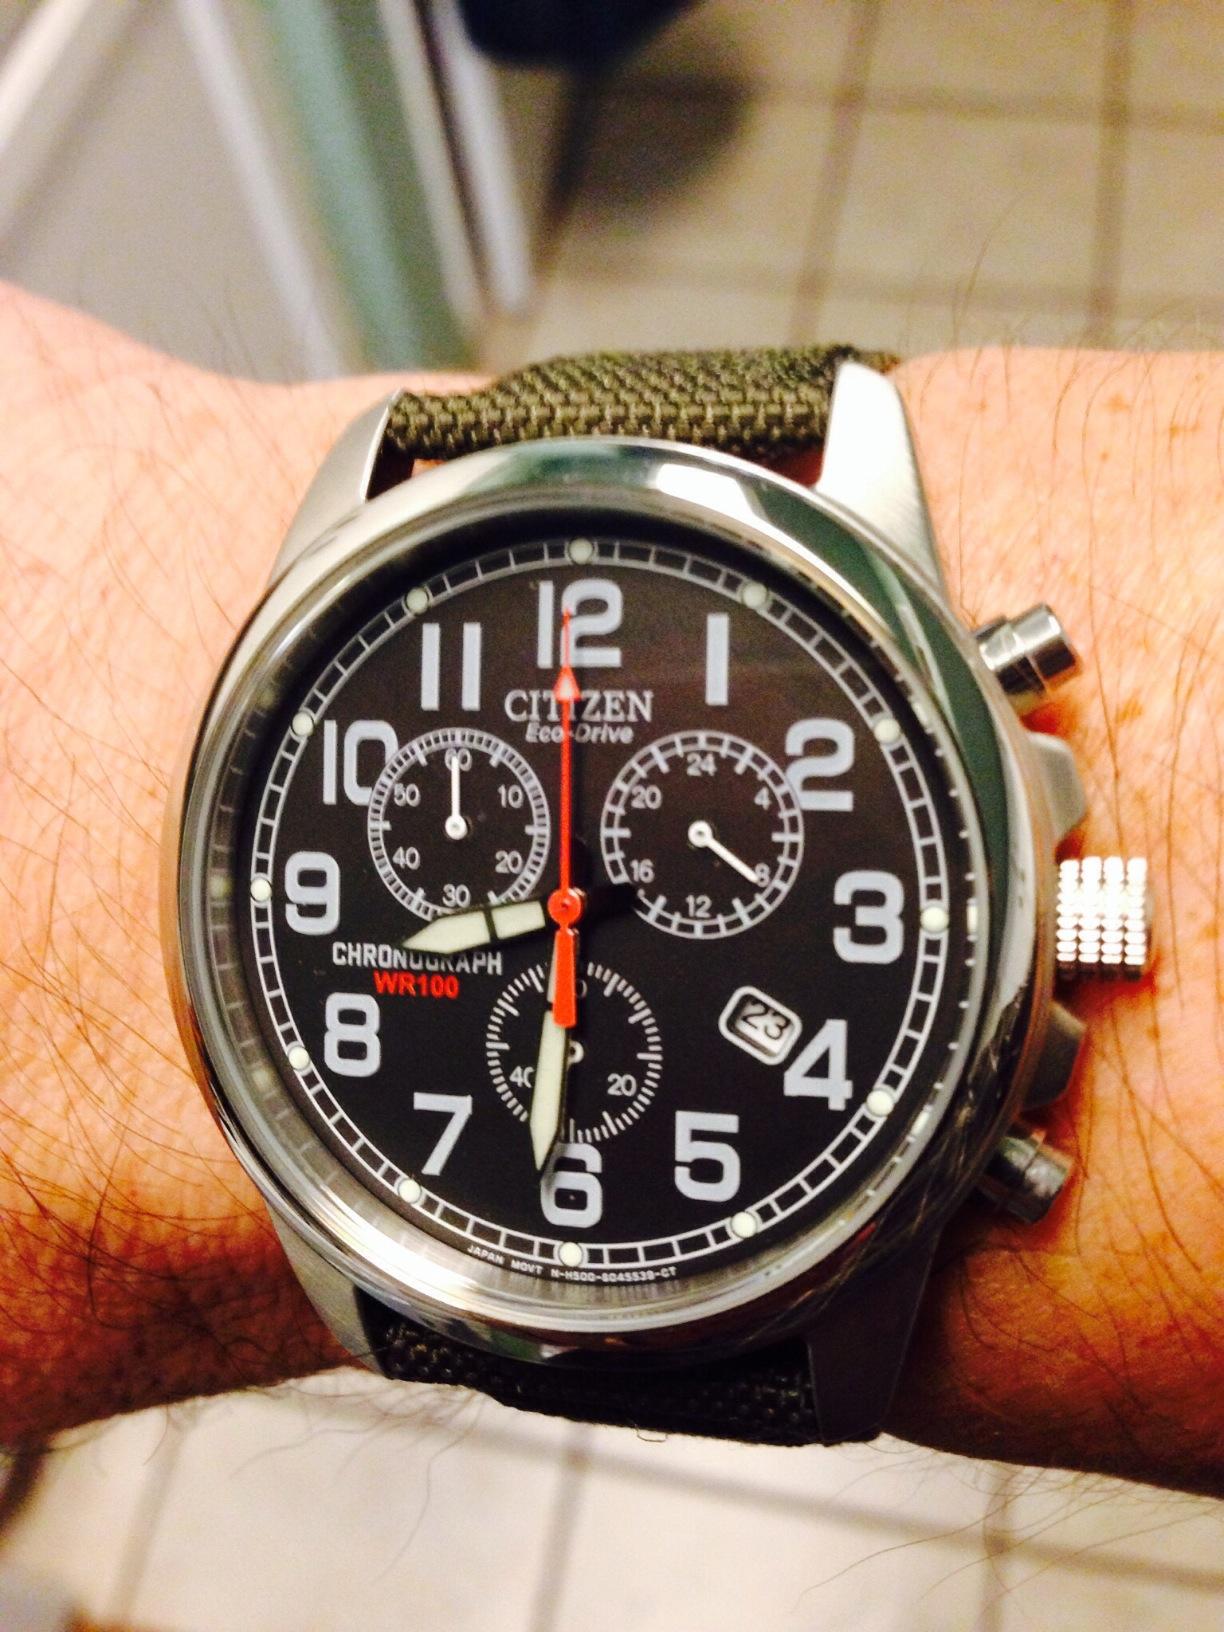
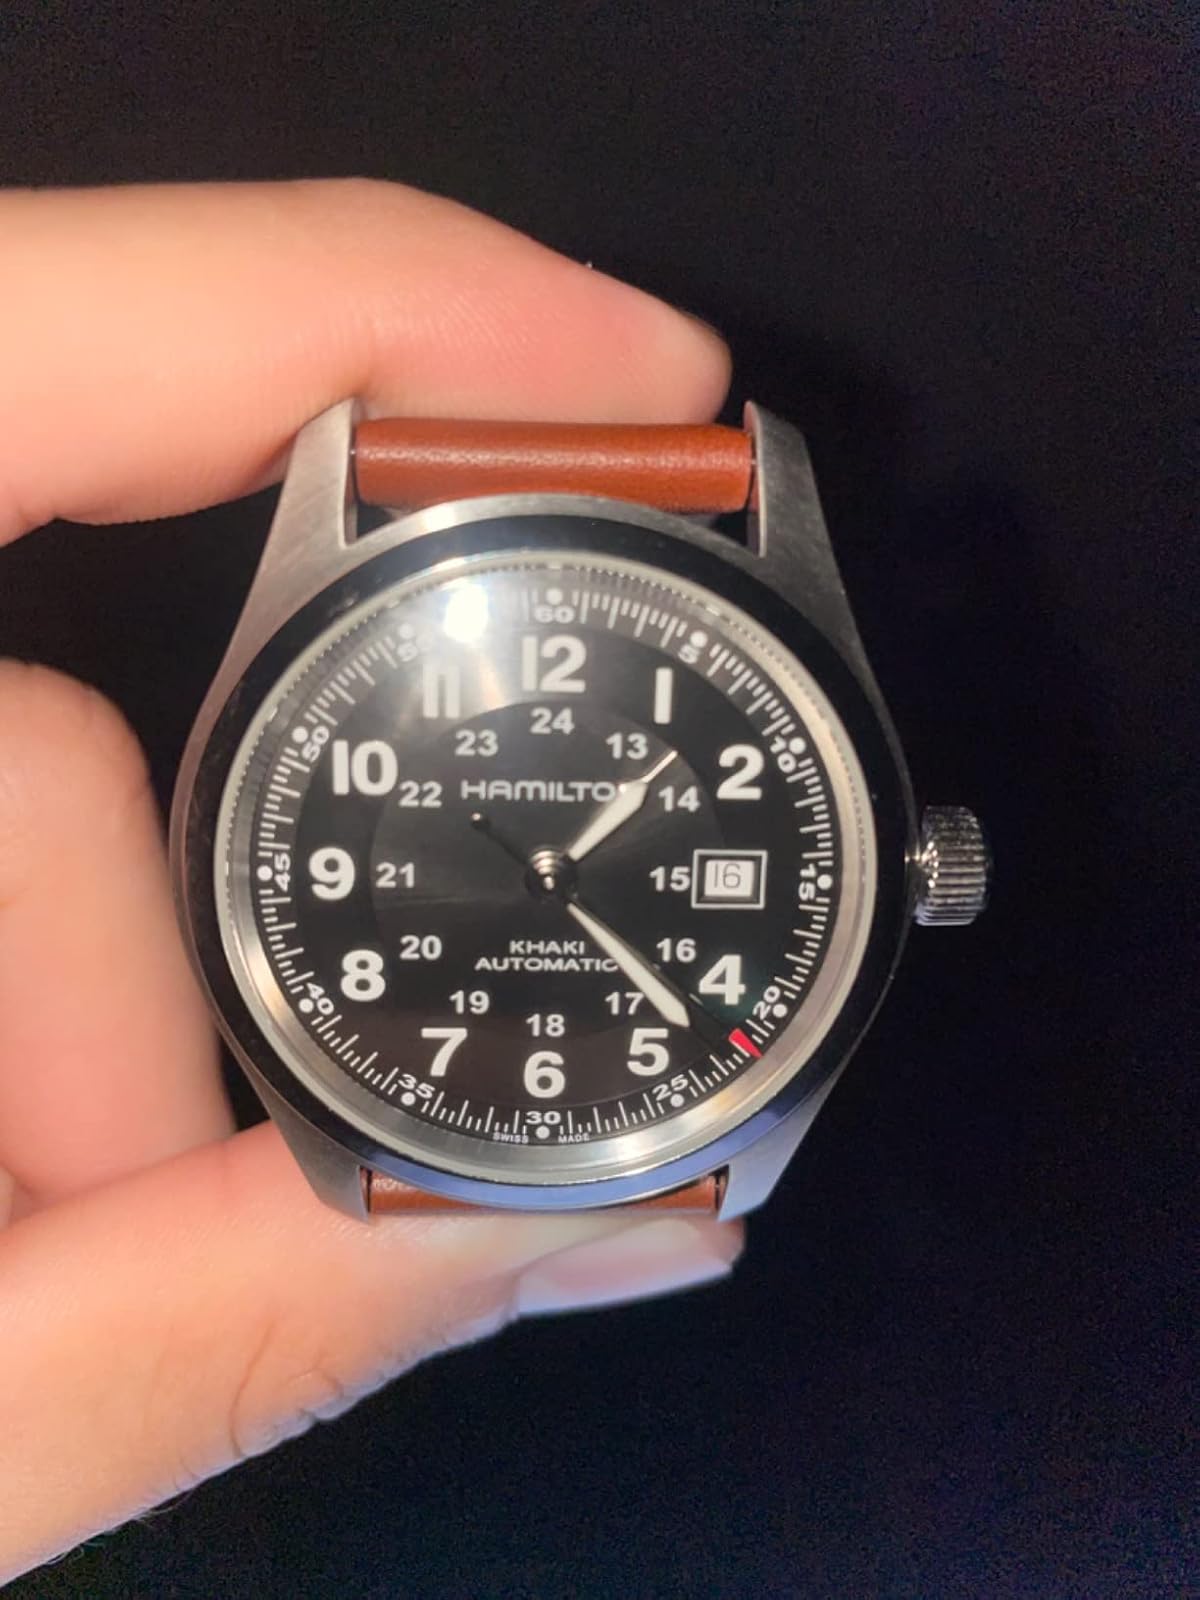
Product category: accessories_watch
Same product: no